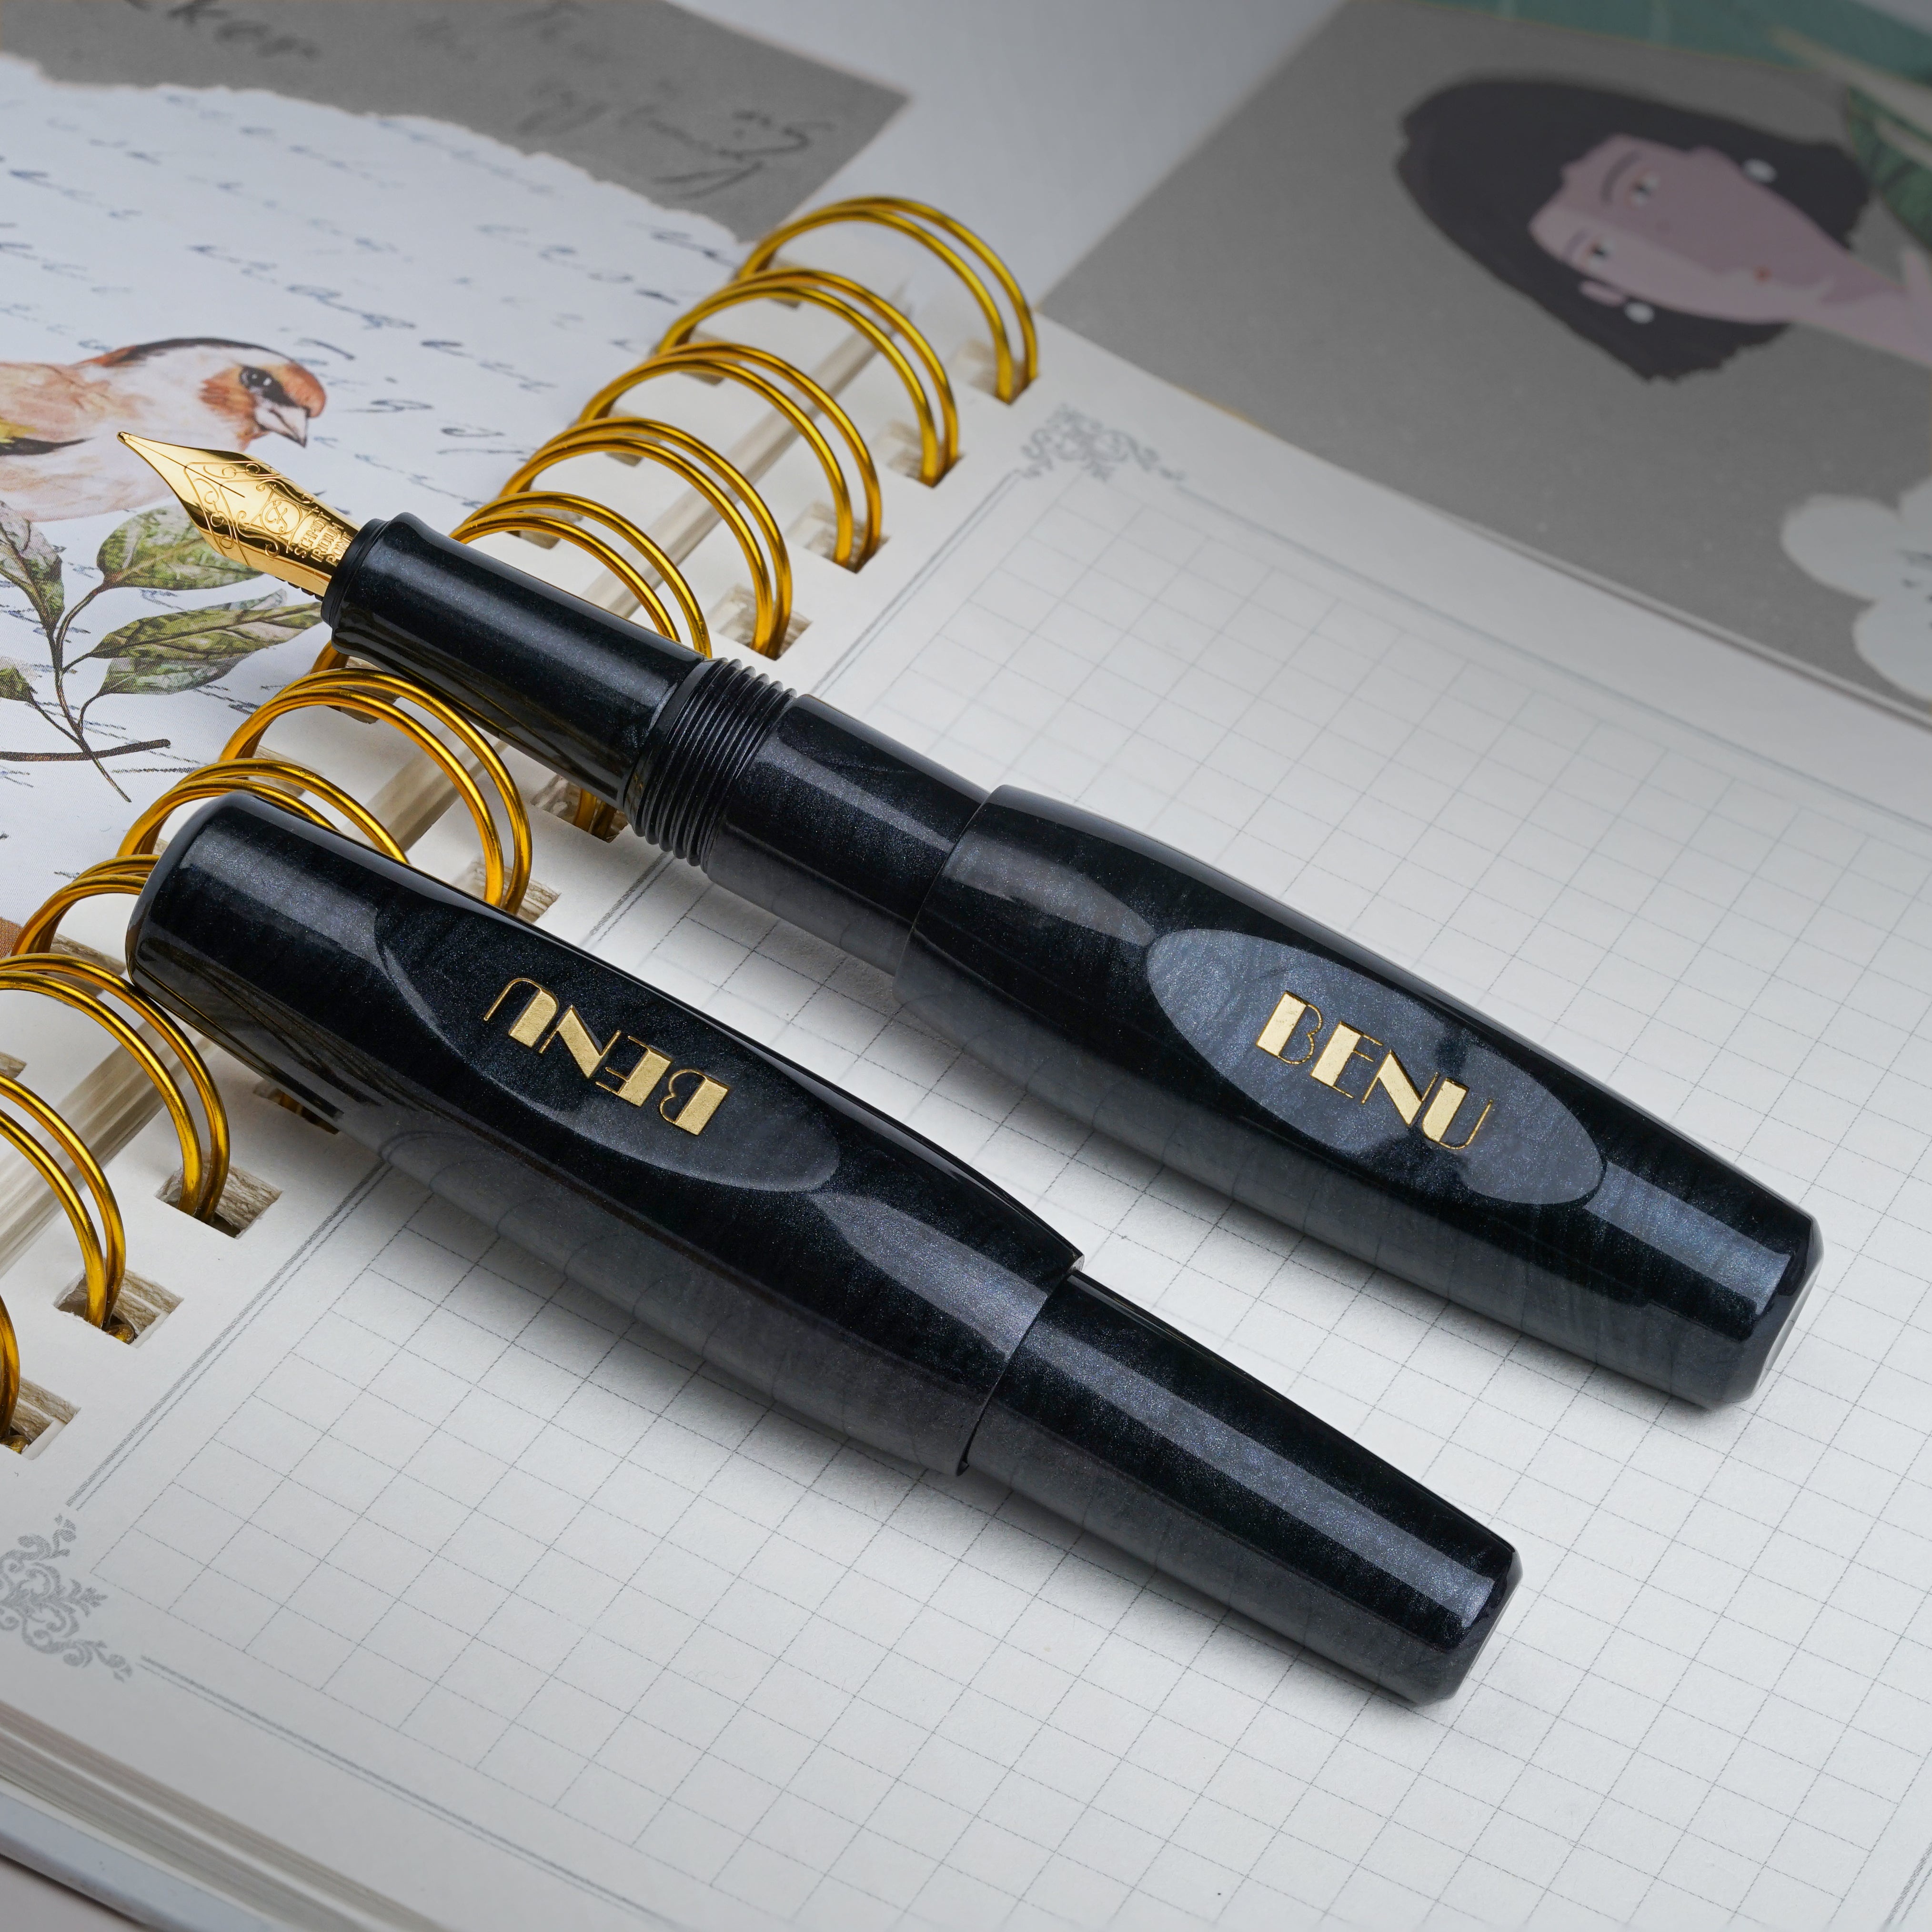
BENU Pixie Fountain pen - Smoky Black
Smoky Black is beautifully understated, merging classic elegance with a compact design. As one of the three classic colours in the collection, it offers an elegant and subtle choice next to the more colourful pens that BENU is known for. This pen is ideal for those who love minimalism but still desire the unique design quality of BENU pens, all in a smaller, more portable size. BENU's Pixie collection is a groundbreaking addition, potentially making it one of the smallest fountain pens currently available. This line was designed with one goal in mind: tiny pens that are still a joy to write with. The collection features eight vibrant, signature BENU colour combinations, as well as three pens in classic colours - smoky black, coffee brown, and royal blue - designed for those drawn to the charm of compact pens yet preferring a more subtle style than the daring designs BENU is known for. Please bear in mind that the photo may slightly differ from the actual item in terms of colour due to the lighting during photo shooting or the monitor's display. Moreover, each of these unique pens are hand painted. This means each pen slightly differs in art work, and as such is one-of-a-kind. This fountain pen comes with a short international standard ink cartridge. Please note that due to the pen's miniature size it CANNOT be used with a standard size converter, only with mini converters that are no longer than 4.0 cm / 1.6 inches. You can also convert the pen to eyedropper fill. PRODUCT DETAILS Material: high quality resin Length Capped: 91 mm / 3.58 inches Weight: 14.3 gr Cap: Screw On, the cap can be posted Nib: #5, Schmidt, stainless steel, available nib width Ñ EF, F, M, B Refill: Short international standard ink cartridge About BENU Founded in January 2016 by Alex Semanin and Kate Dmitrieva, BENU is a Yerevan-based manufacturer of handmade, concept-driven writing instruments that play with creative shapes and an extensive palette of vivid colours. Targeting those who prefer bright tones and fresh designs, the company creates writing instruments and desk accessories that are playful, stylish, and fun. The Ellipses Collection is an Authorised Dealer of BENU pens and writing instruments.
Brand: BENU
Category: Office Supplies > Office Instruments > Writing & Drawing Instruments > Pens & Pencils > Pens > Fountain Pens